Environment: real
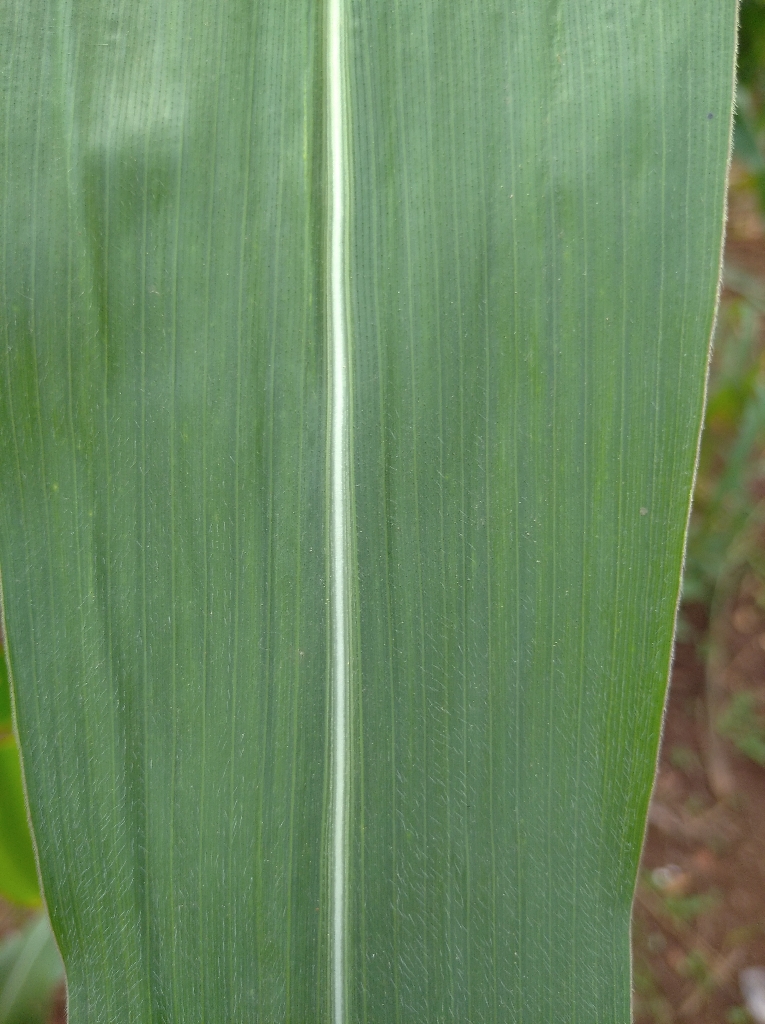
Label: healthy